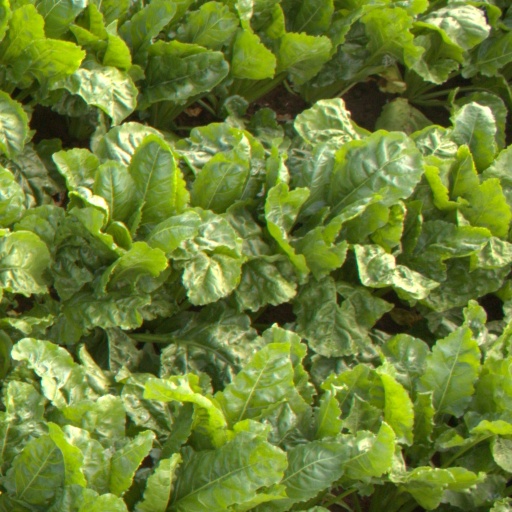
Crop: sugar beet